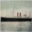
Label: sea